Hoodwinked Too! Hood vs. Evil

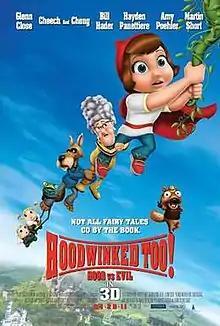
Theatrical release poster

Hoodwinked Too! Hood vs. Evil is a 2011 American animated spy comedy film directed by Mike Disa, and written by Disa, Cory Edwards, Todd Edwards, and Tony Leech. The sequel to "Hoodwinked!" (2005), it features the voices of Glenn Close, Cheech and Chong, Bill Hader, Hayden Panettiere, Amy Poehler, and Martin Short. In the sequel, Red and Wolf team up to rescue Hansel and Gretel and Granny from an evil witch.